North Philadelphia

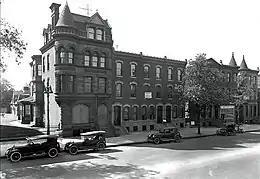
2600 Block of North Broad Street. Example of the late Victorian and Gothic stylizations of the German architects that designed buildings in North Philadelphia. Turrets like the one pictured still dot North Broad Street.

Philadelphia was one of the most important centers of manufacturing in the world between the mid-19th and mid-20th centuries, and North Philadelphia is one of the sections of the city whose landscape was most deeply shaped by the industrial era. Its landscape still strongly reflects this heritage.